Wengia Solodorensis

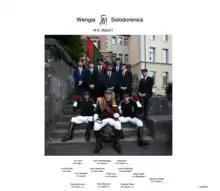
Aktivitas, winter semester 2020–2021

The need of the old boys for an own association became apparent early on. In 1897, after many unsuccessful attempts, a permanent alumni organisation was founded.